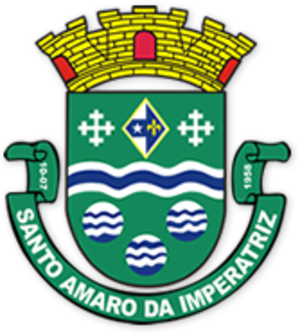
Santo Amaro da Imperatriz est une ville brésilienne de l'État de Santa Catarina.